Salt crust

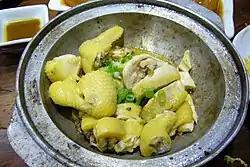
Salt-baked chicken with the salt crust removed, ready for serving

Typically delicate foods such as fish, chicken/poultry or vegetables are cooked using this method. In each case the aim is to lock in moisture, protect the food from drying, ensure even cooking, and maximise the flavour.